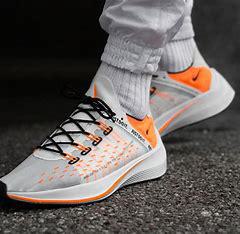
Brand: Nike
Model: Exp X14